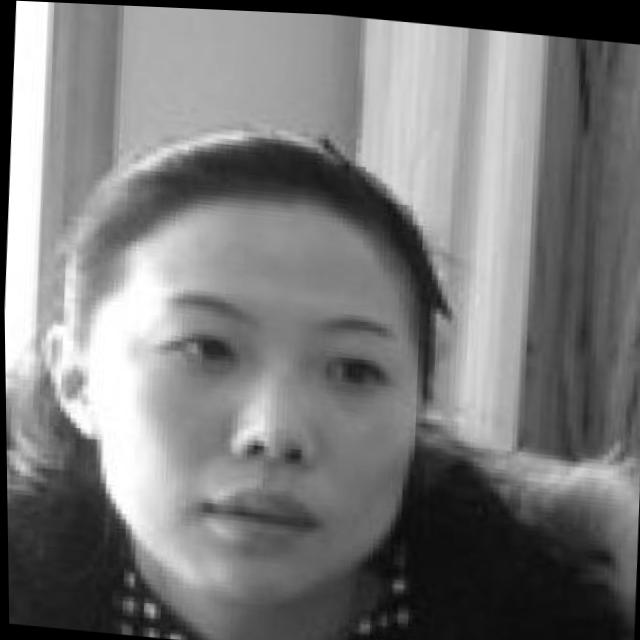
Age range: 21-44